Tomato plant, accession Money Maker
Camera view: vertical (180 deg); turntable rotation: 270 degrees
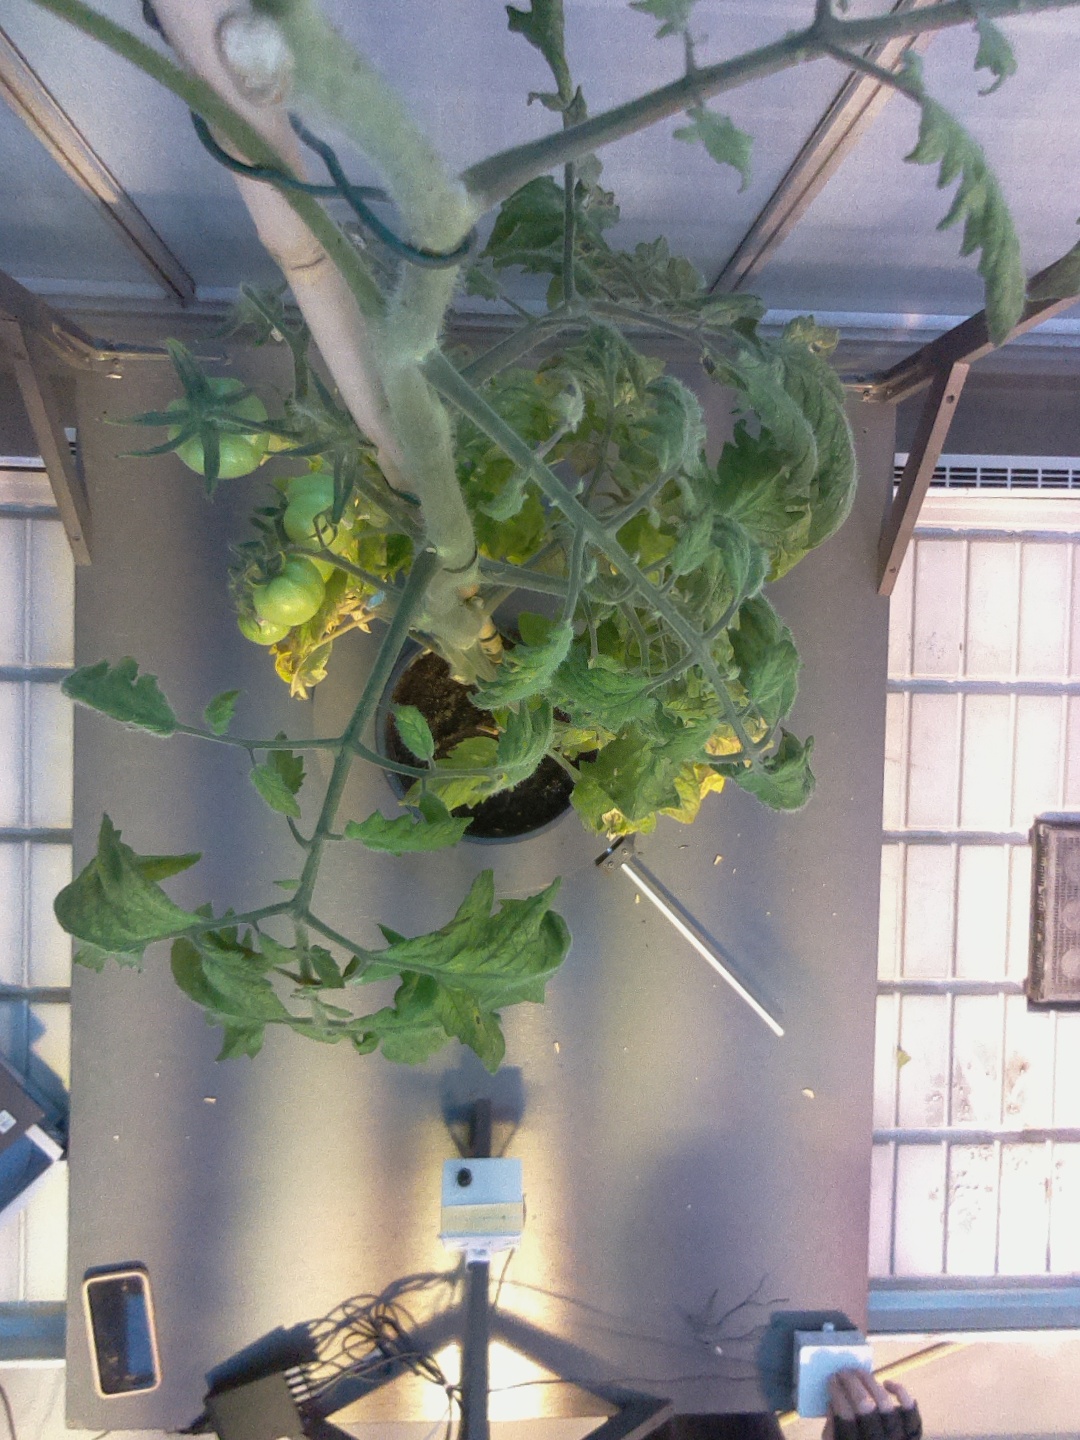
BBCH growth stage 78: 80% -90% of final fruit size